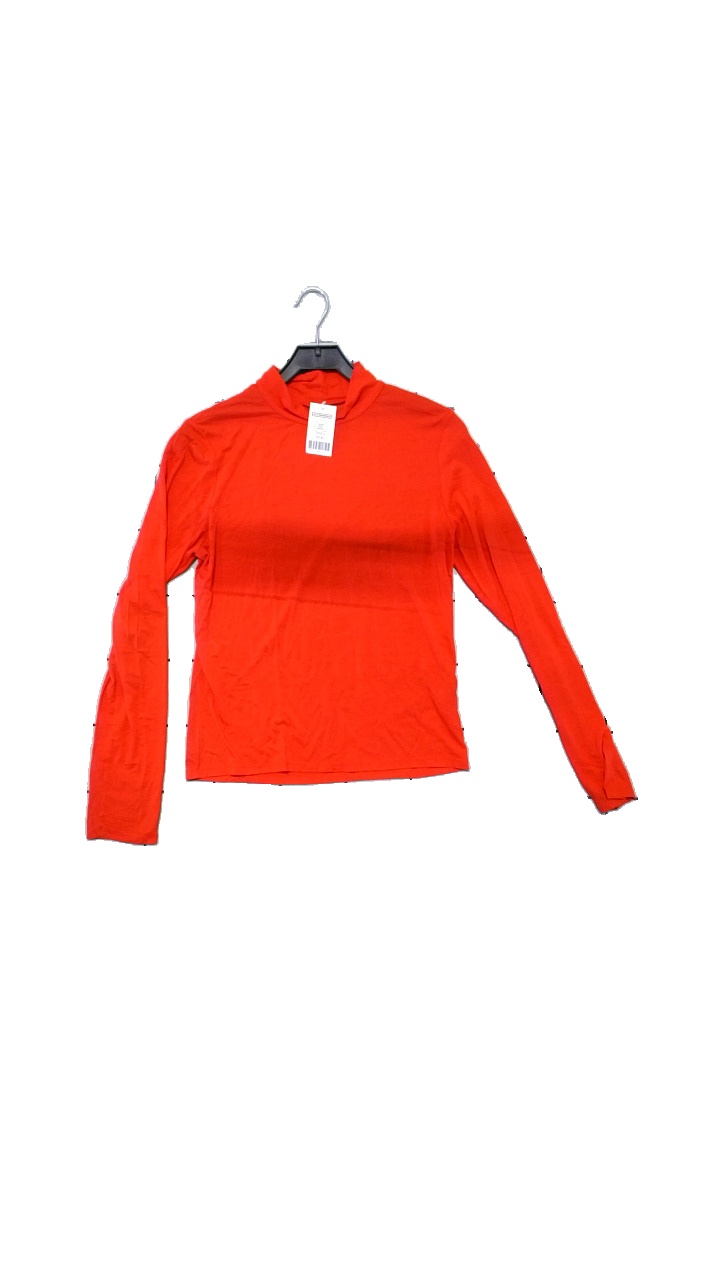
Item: Top (Ladies)
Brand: Gina Tricot
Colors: Red
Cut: Regular, Tight
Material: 94% viscose, 6% elastane
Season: All
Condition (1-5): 5
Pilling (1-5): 3
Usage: Reuse
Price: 50-100